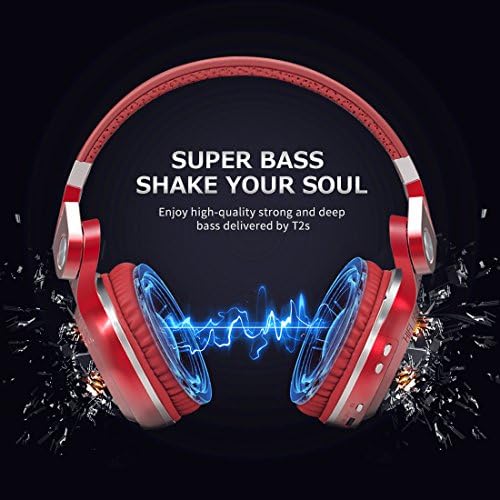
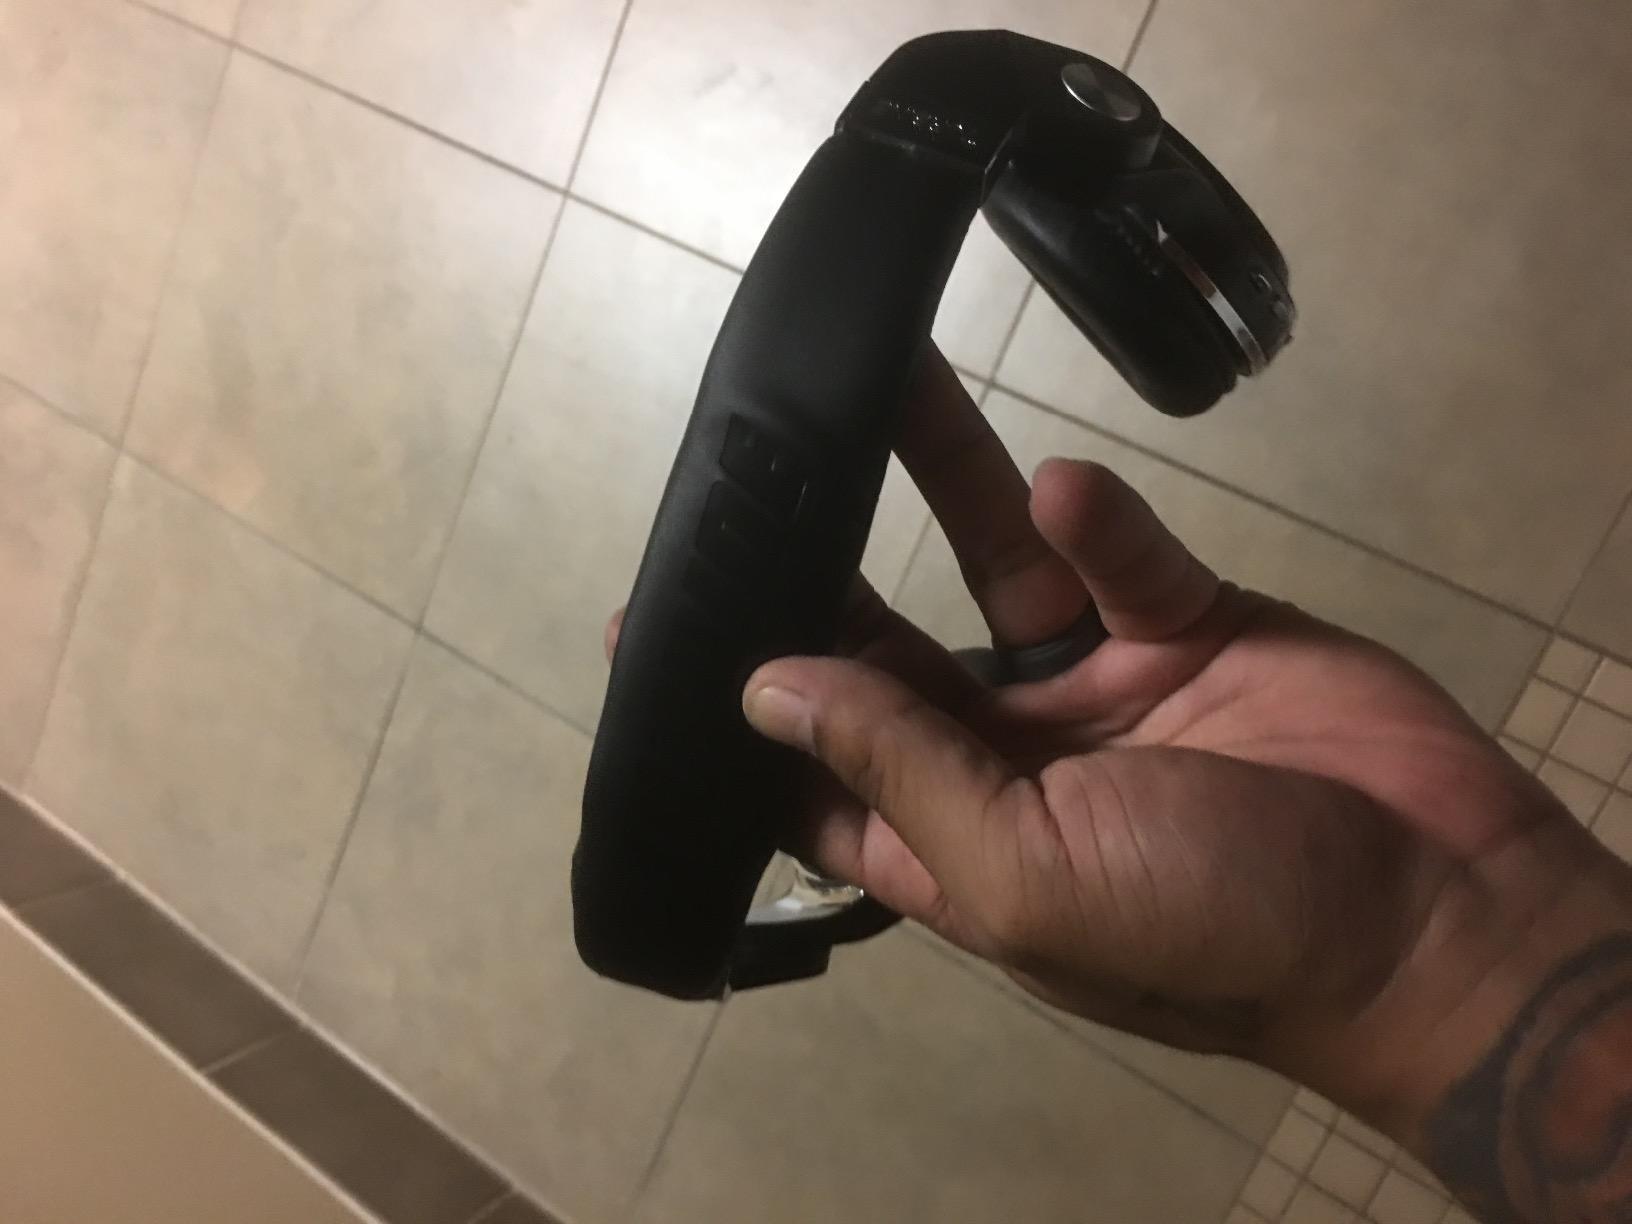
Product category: headphones
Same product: no